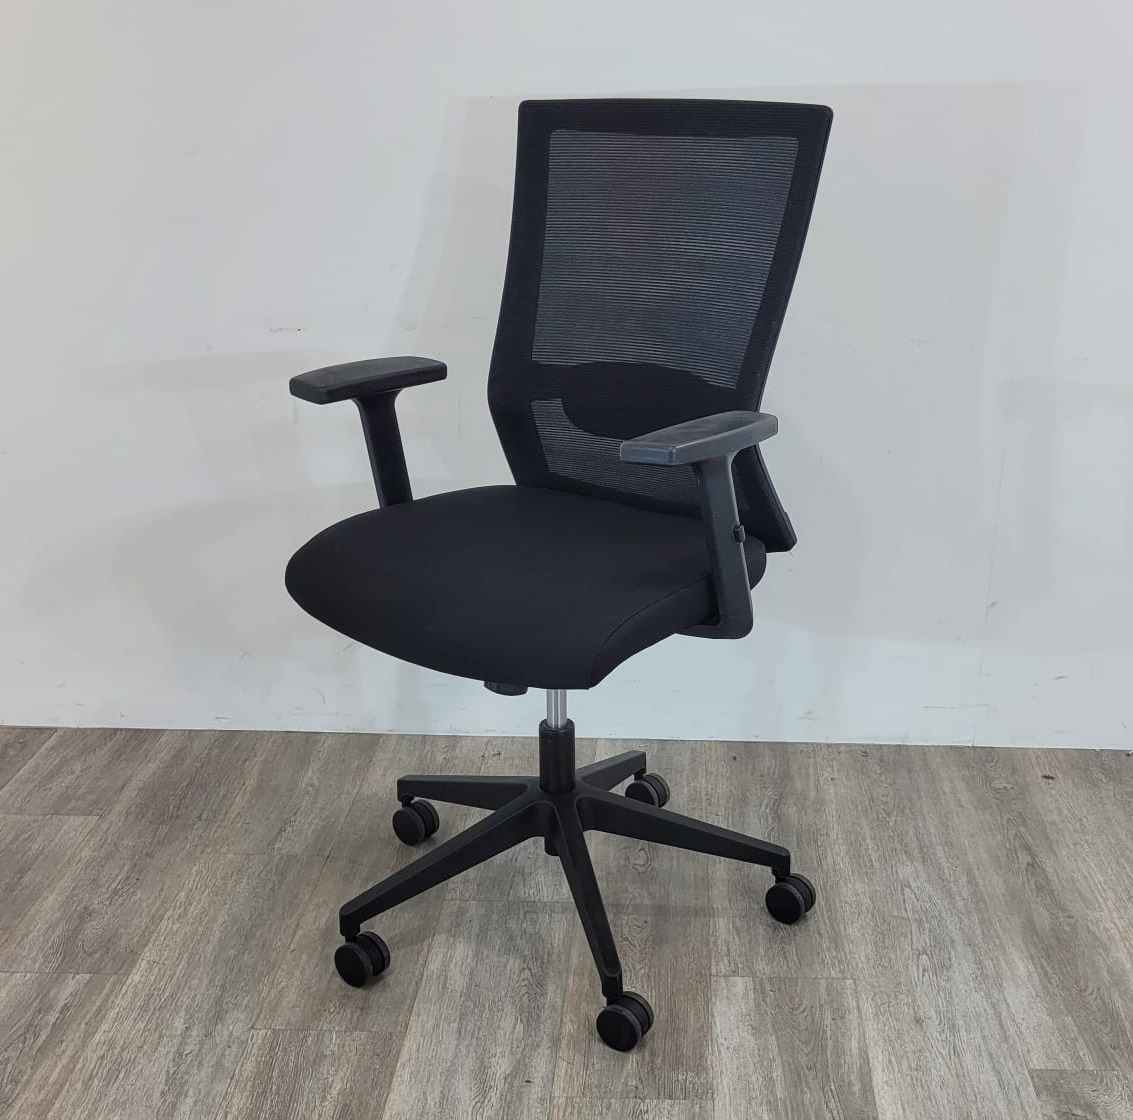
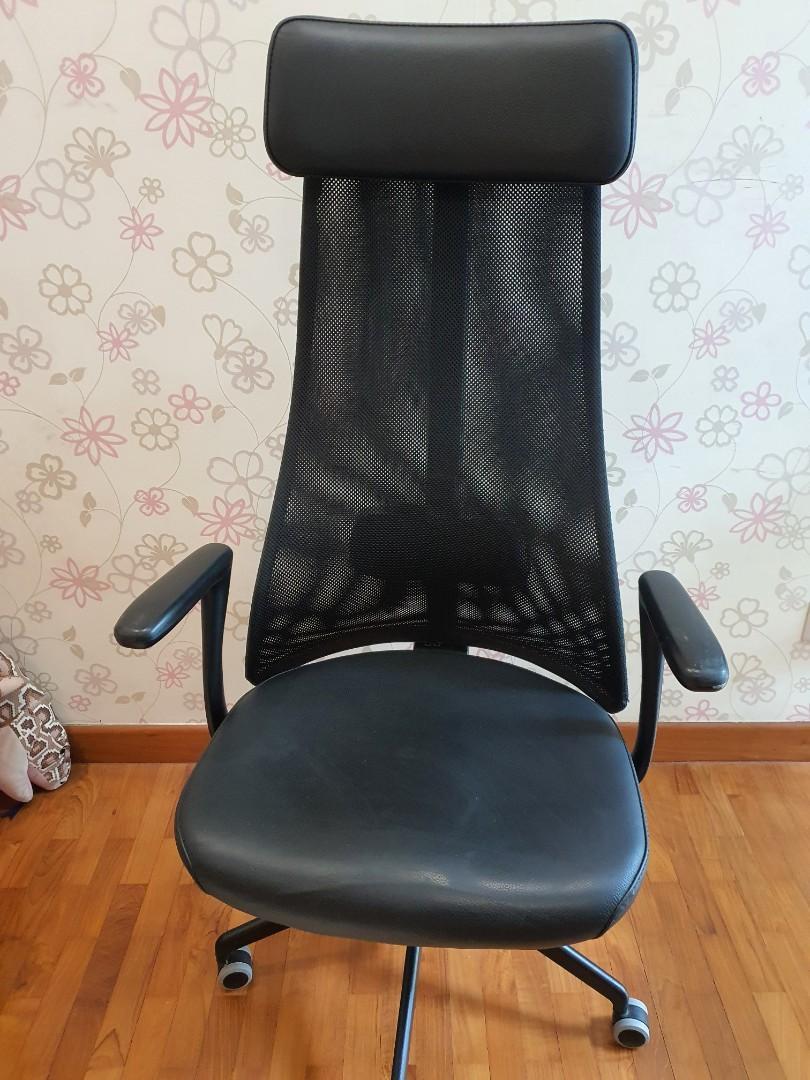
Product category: items_chair
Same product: no